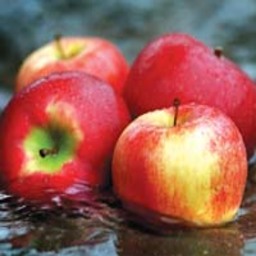
Label: Apple